Sabre of Charlemagne

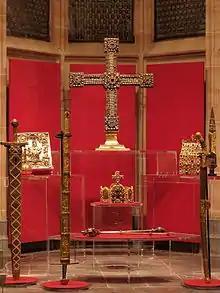
Replicas of the Imperial regalia of the Holy Roman Empire in the coronation hall of Aachen Rathaus, with the sabre of Charlemagne on the right

The so-called Sabre of Charlemagne (German: "Säbel Karls des Großen") is an early sabre which has been exceptionally preserved (as opposed to recovered from the archaeological record) as part of the Aachen regalia of the Holy Roman Empire. Along with the rest of the imperial regalia from both Aachen and Nuremberg, it is now kept in the Hofburg Palace, Vienna.